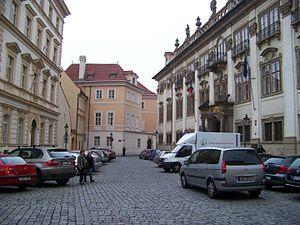
La place de Malte ou place Maltaise est située dans le quartier baroque de Malá Strana à Prague. La place historique avec de nombreux monuments doit son nom à l'Ordre de Saint-Jean de Jérusalem qui possédait le siège de son Ordre depuis 1530 dans l’île de Malte et qui se trouve depuis le XIIe siècle dans la partie nord-est de la place. La place est également connue pour avoir servi de lieu de tournage dans le célèbre film Amadeus de Milos Forman.